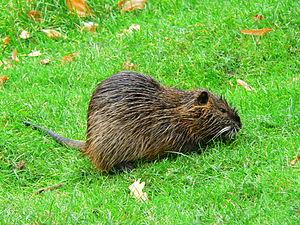
Rattata et son évolution, Rattatac, sont deux espèces de Pokémon de première génération.